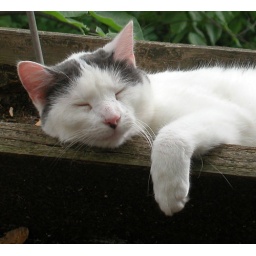
Gabrielle napping in plant box May 2009